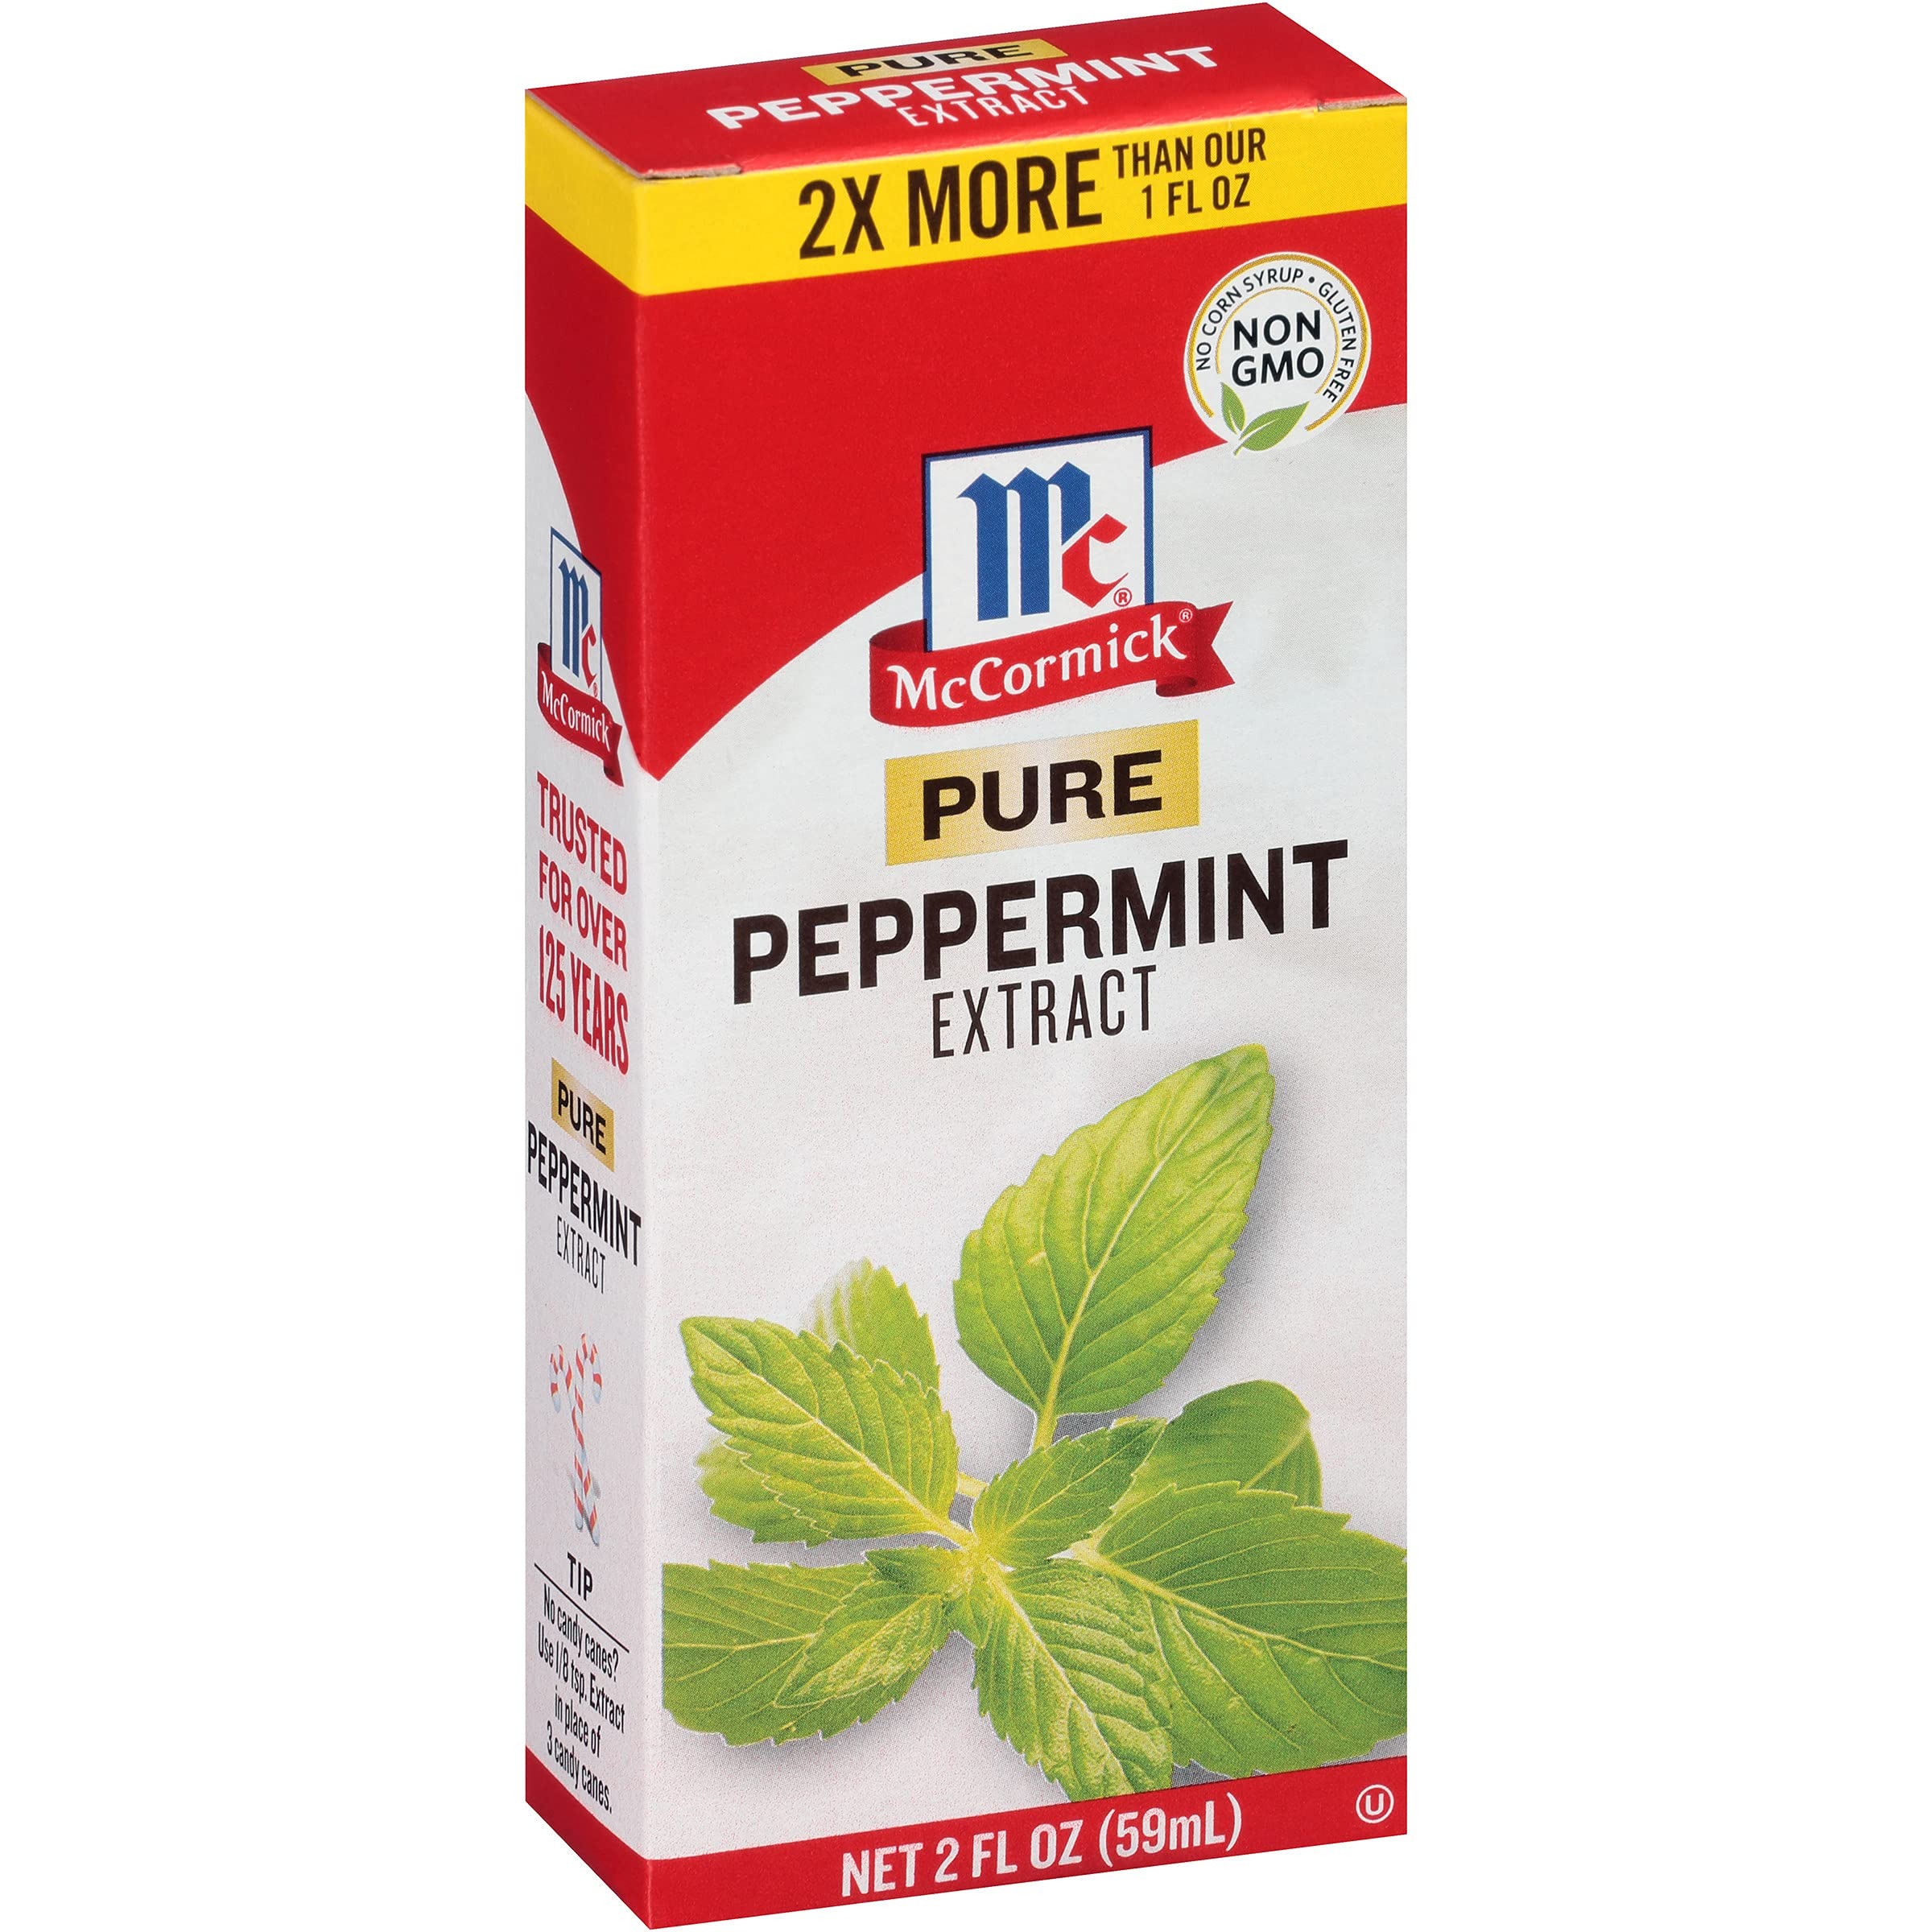
Item Name: McCormick Pure Peppermint Extract, 2 fl oz
Bullet Point 1: 2X more Pure Peppermint Extract than our 1 fl. oz. bottle
Bullet Point 2: Made with the oil of peppermint for a minty taste
Bullet Point 3: No corn syrup, non-GMO & gluten-free
Bullet Point 4: No artificial flavors or colors
Bullet Point 5: SUBSTITUTION: No candy canes? Use 1/8 tsp. in place of 3 candy canes
Value: 2.0
Unit: Fl Oz

Price: 4.83